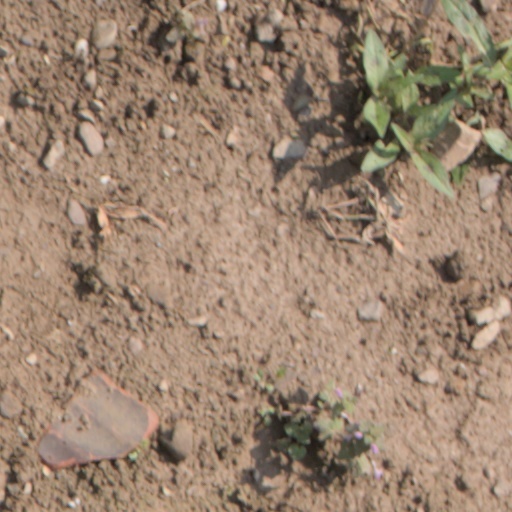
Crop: wheat